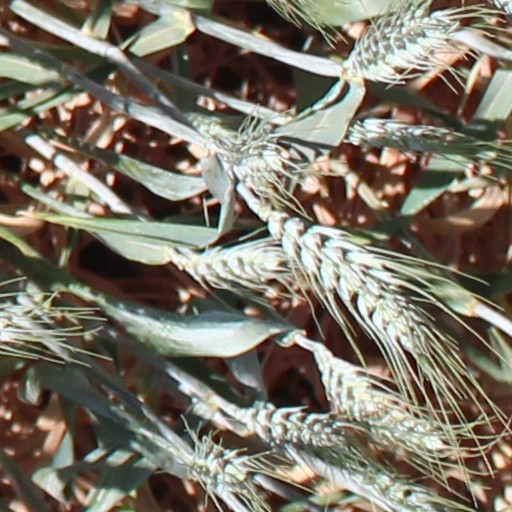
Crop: wheat